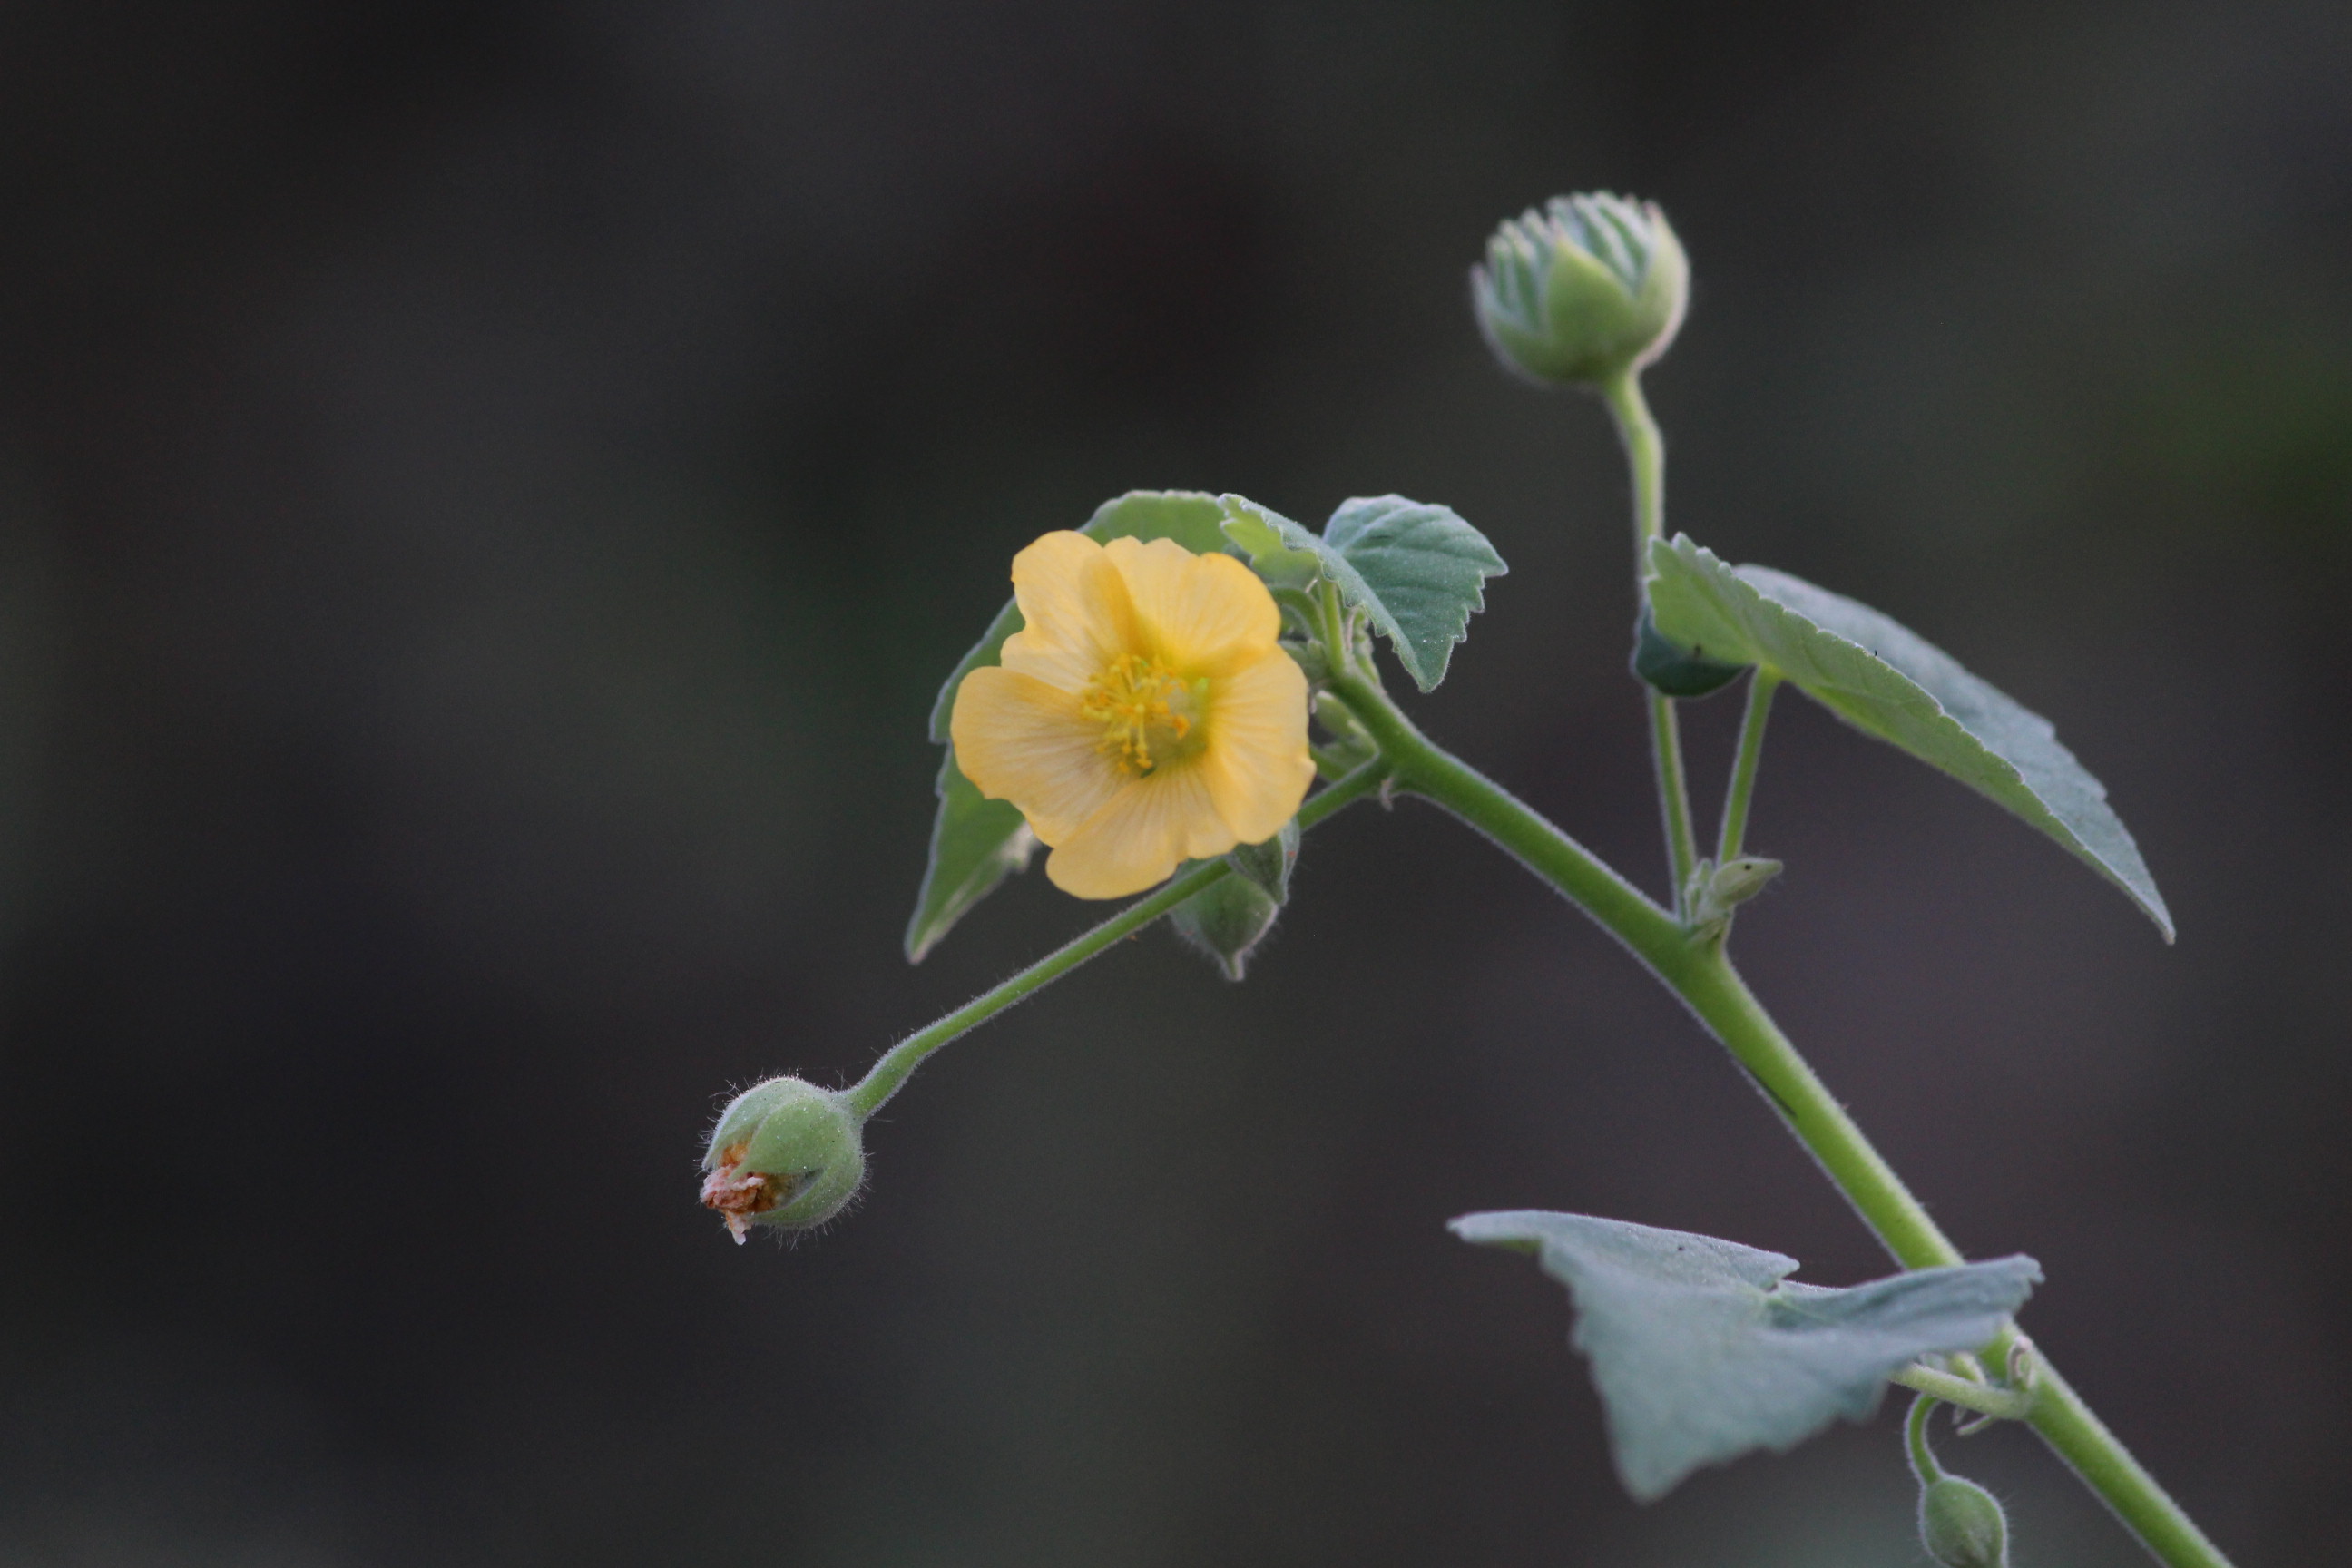
flower, plant, petal, terrestrial plant, twig, flowering plant, Pedicel, macro photography, wildflower, herbaceous plant, bud, plant stem, blossom, perennial plant, still life photography, dicotyledon, pollen, cinquefoil, evening primrose family, natural landscape, impatiens